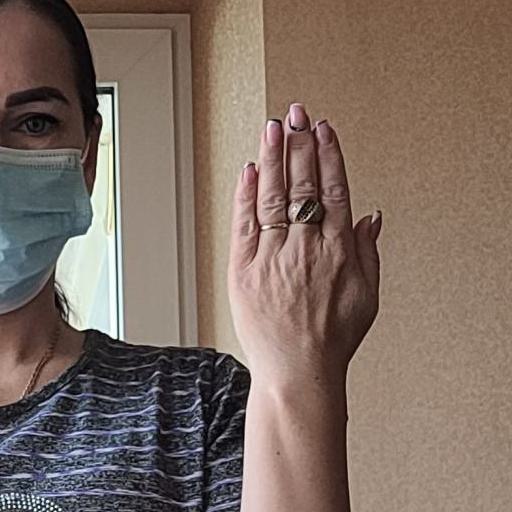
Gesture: stop_inverted